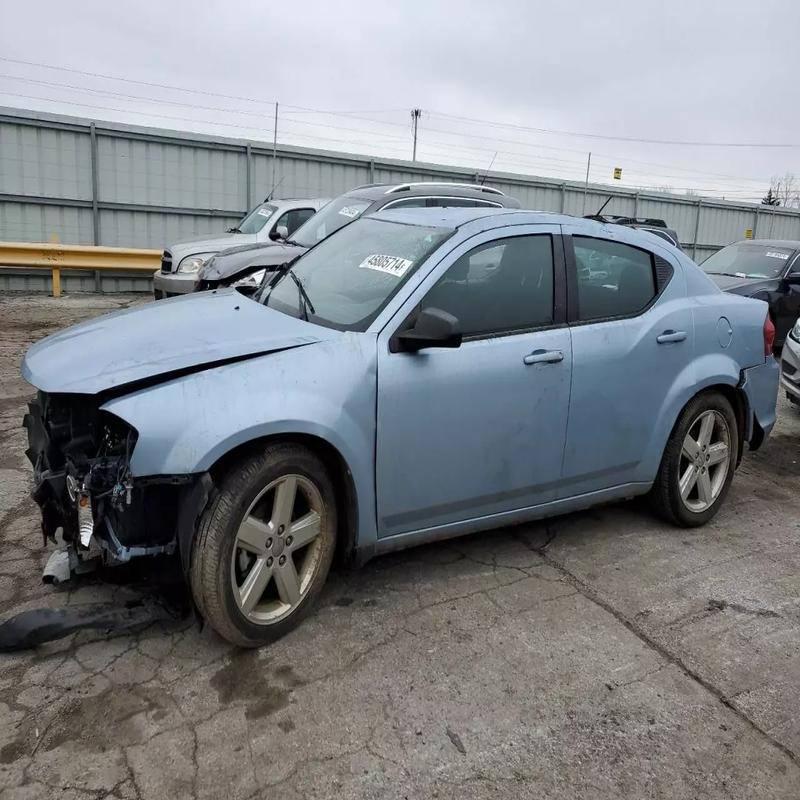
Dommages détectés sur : pare-choc avant, feu avant gauche, capot, aile avant gauche, porte arrière droite, aile arrière droite, pare-choc arrière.
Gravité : majeur